Iveco Massif

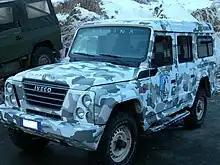
Iveco Campagnola Alpina; a sole example built for the Italian Army's Alpine Training Center sports department

The Iveco Massif is a utility 4×4 vehicle mainly aimed at the utility services and military markets and was part of Iveco’s 4×4 and off-road range, which also includes the Trakker lorry and Daily 4×4 van. Massif was produced by Santana Motor from 2007 to 2011 and its rebadged and restyled version of the Santana PS-10. In 2010, due to poor sales and Fiat Group's ability to serve the European 4×4 market with imported Jeeps, such as the Jeep Wrangler vehicles, that were made to replace the Santana in the market, Iveco decided to stop the agreement with Santana. In 2011 the owner of Santana, the Government of Andalusia, decided to close down the company and its car factory and 1,341 people were laid off or retired prematurely. From 6,692 cars made in 2007, the company manufactured 1,197 in 2009 and no more than 769 in 2010.